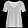
Label: T - shirt / top